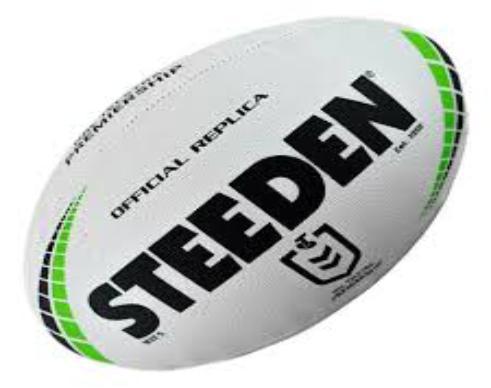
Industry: Sports